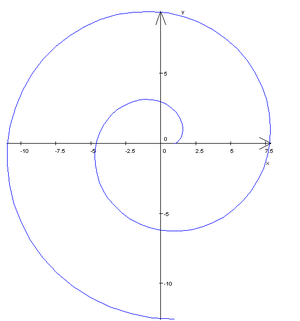
En mathématiques, une spirale est une courbe qui commence en un point central puis s'en éloigne de plus en plus, en même temps qu'elle tourne autour.